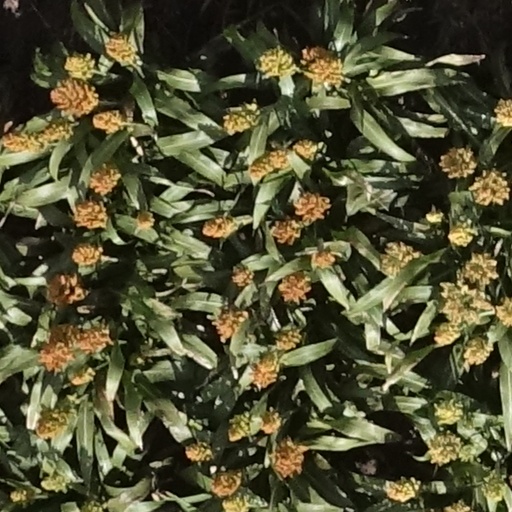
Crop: sorghum